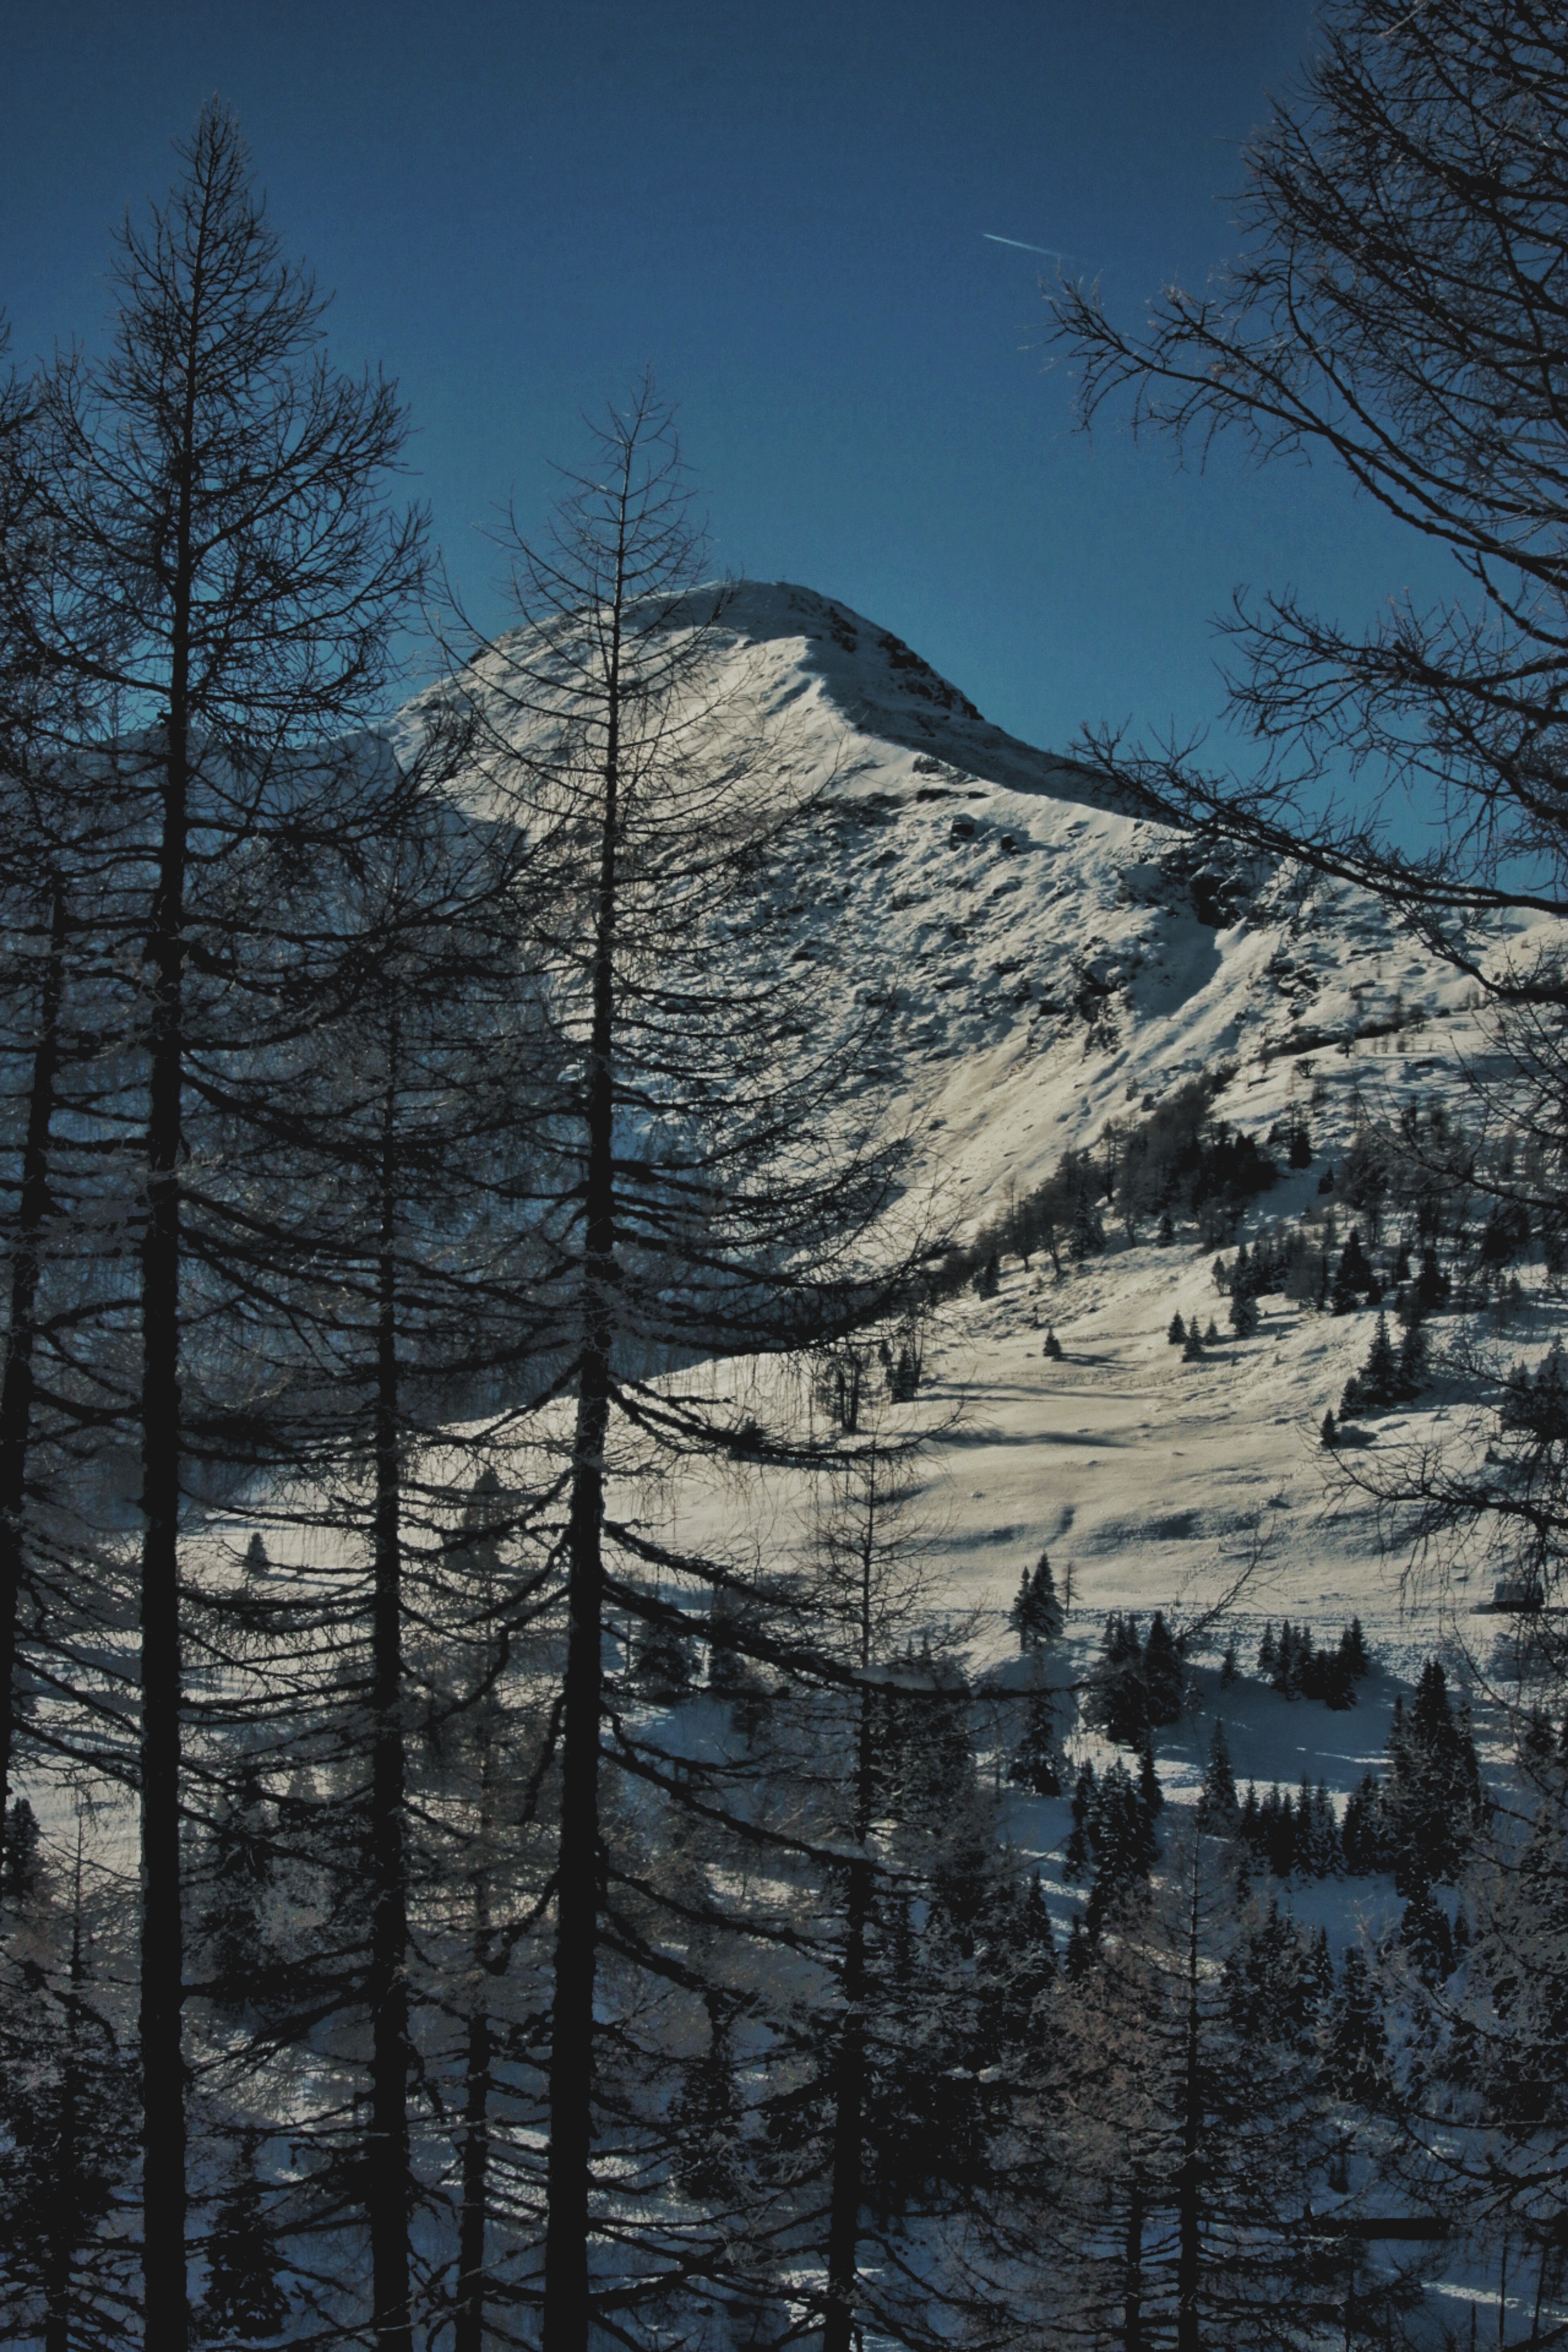
landscape, tree, nature, forest, wilderness, mountain, snow, winter, mountain range, reflection, weather, season, ridge, spruce, geographical feature, woody plant, mountainous landforms